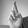
ASL letter: R